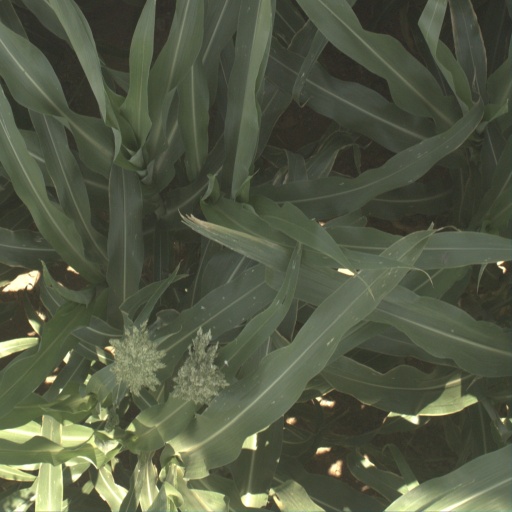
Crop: sorghum